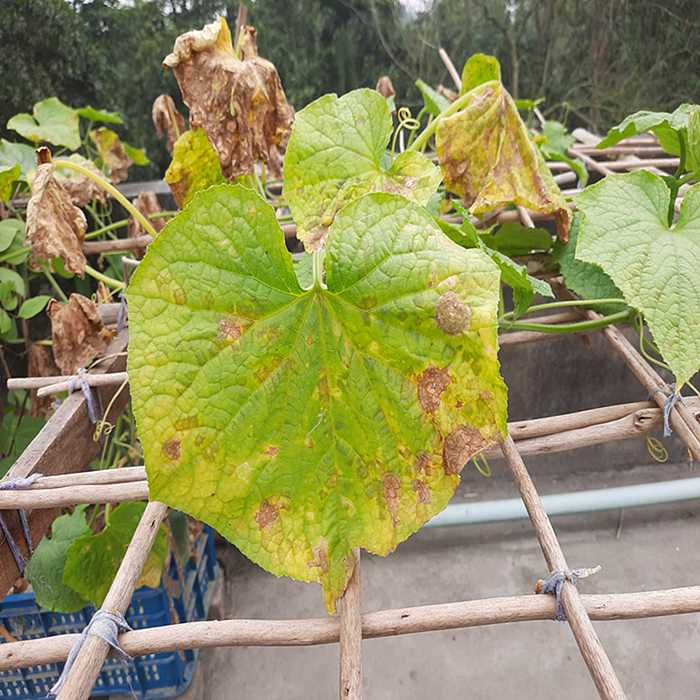
Plant: Cucumber
Label: Anthracnose lesions